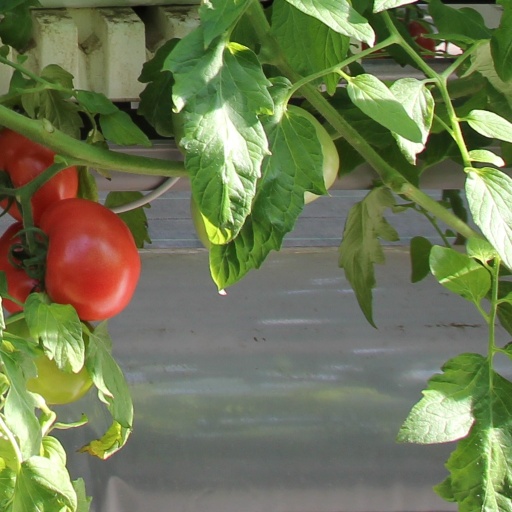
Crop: tomato